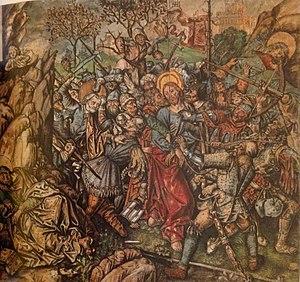
Copie par Dietterlin en 1621d'un panneau du Maître de la Pasion de Karlsruhe
On appelle Maître de la Passion de Karlsruhe par nom de convention un peintre du gothique tardif du Rhin supérieur qui a peint, aux alentours de 1435-1450, un retable de la Passion. L'œuvre, probablement destinée à l'église Saint-Thomas de Strasbourg, et son maître ont eu une influence considérable sur le développement de la peinture de la région. Il est peut-être le même que le peintre strasbourgeois Hans Hirtz.